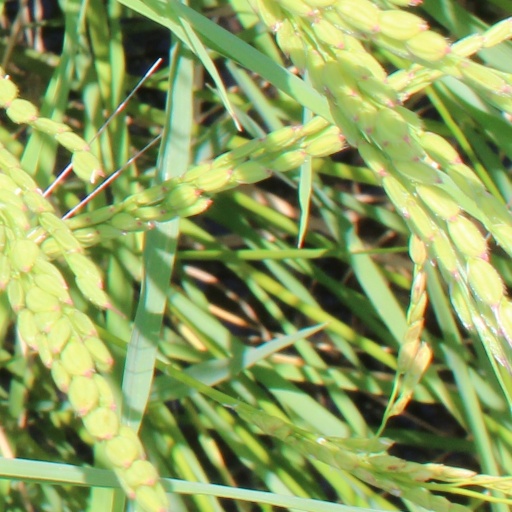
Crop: rice